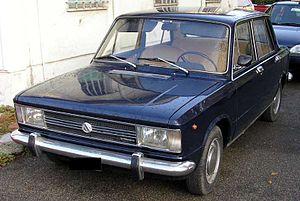
L'Autobianchi A111 est un modèle d'automobile fabriqué par le constructeur italien Autobianchi de 1968 à 1972.